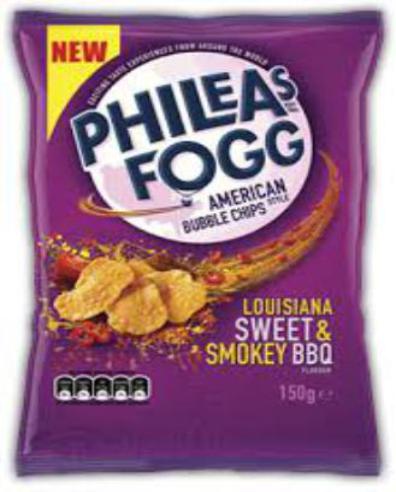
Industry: Food